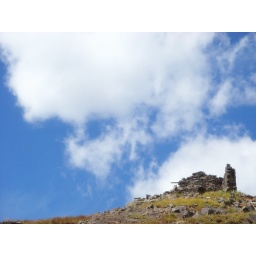
This old stone house was on top of the world near where we summited Engineer Mountain, over 12,000-feet elevation.